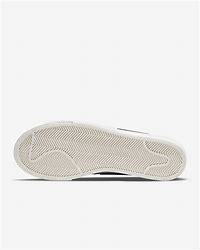
Brand: Nike
Model: Blazer Platform